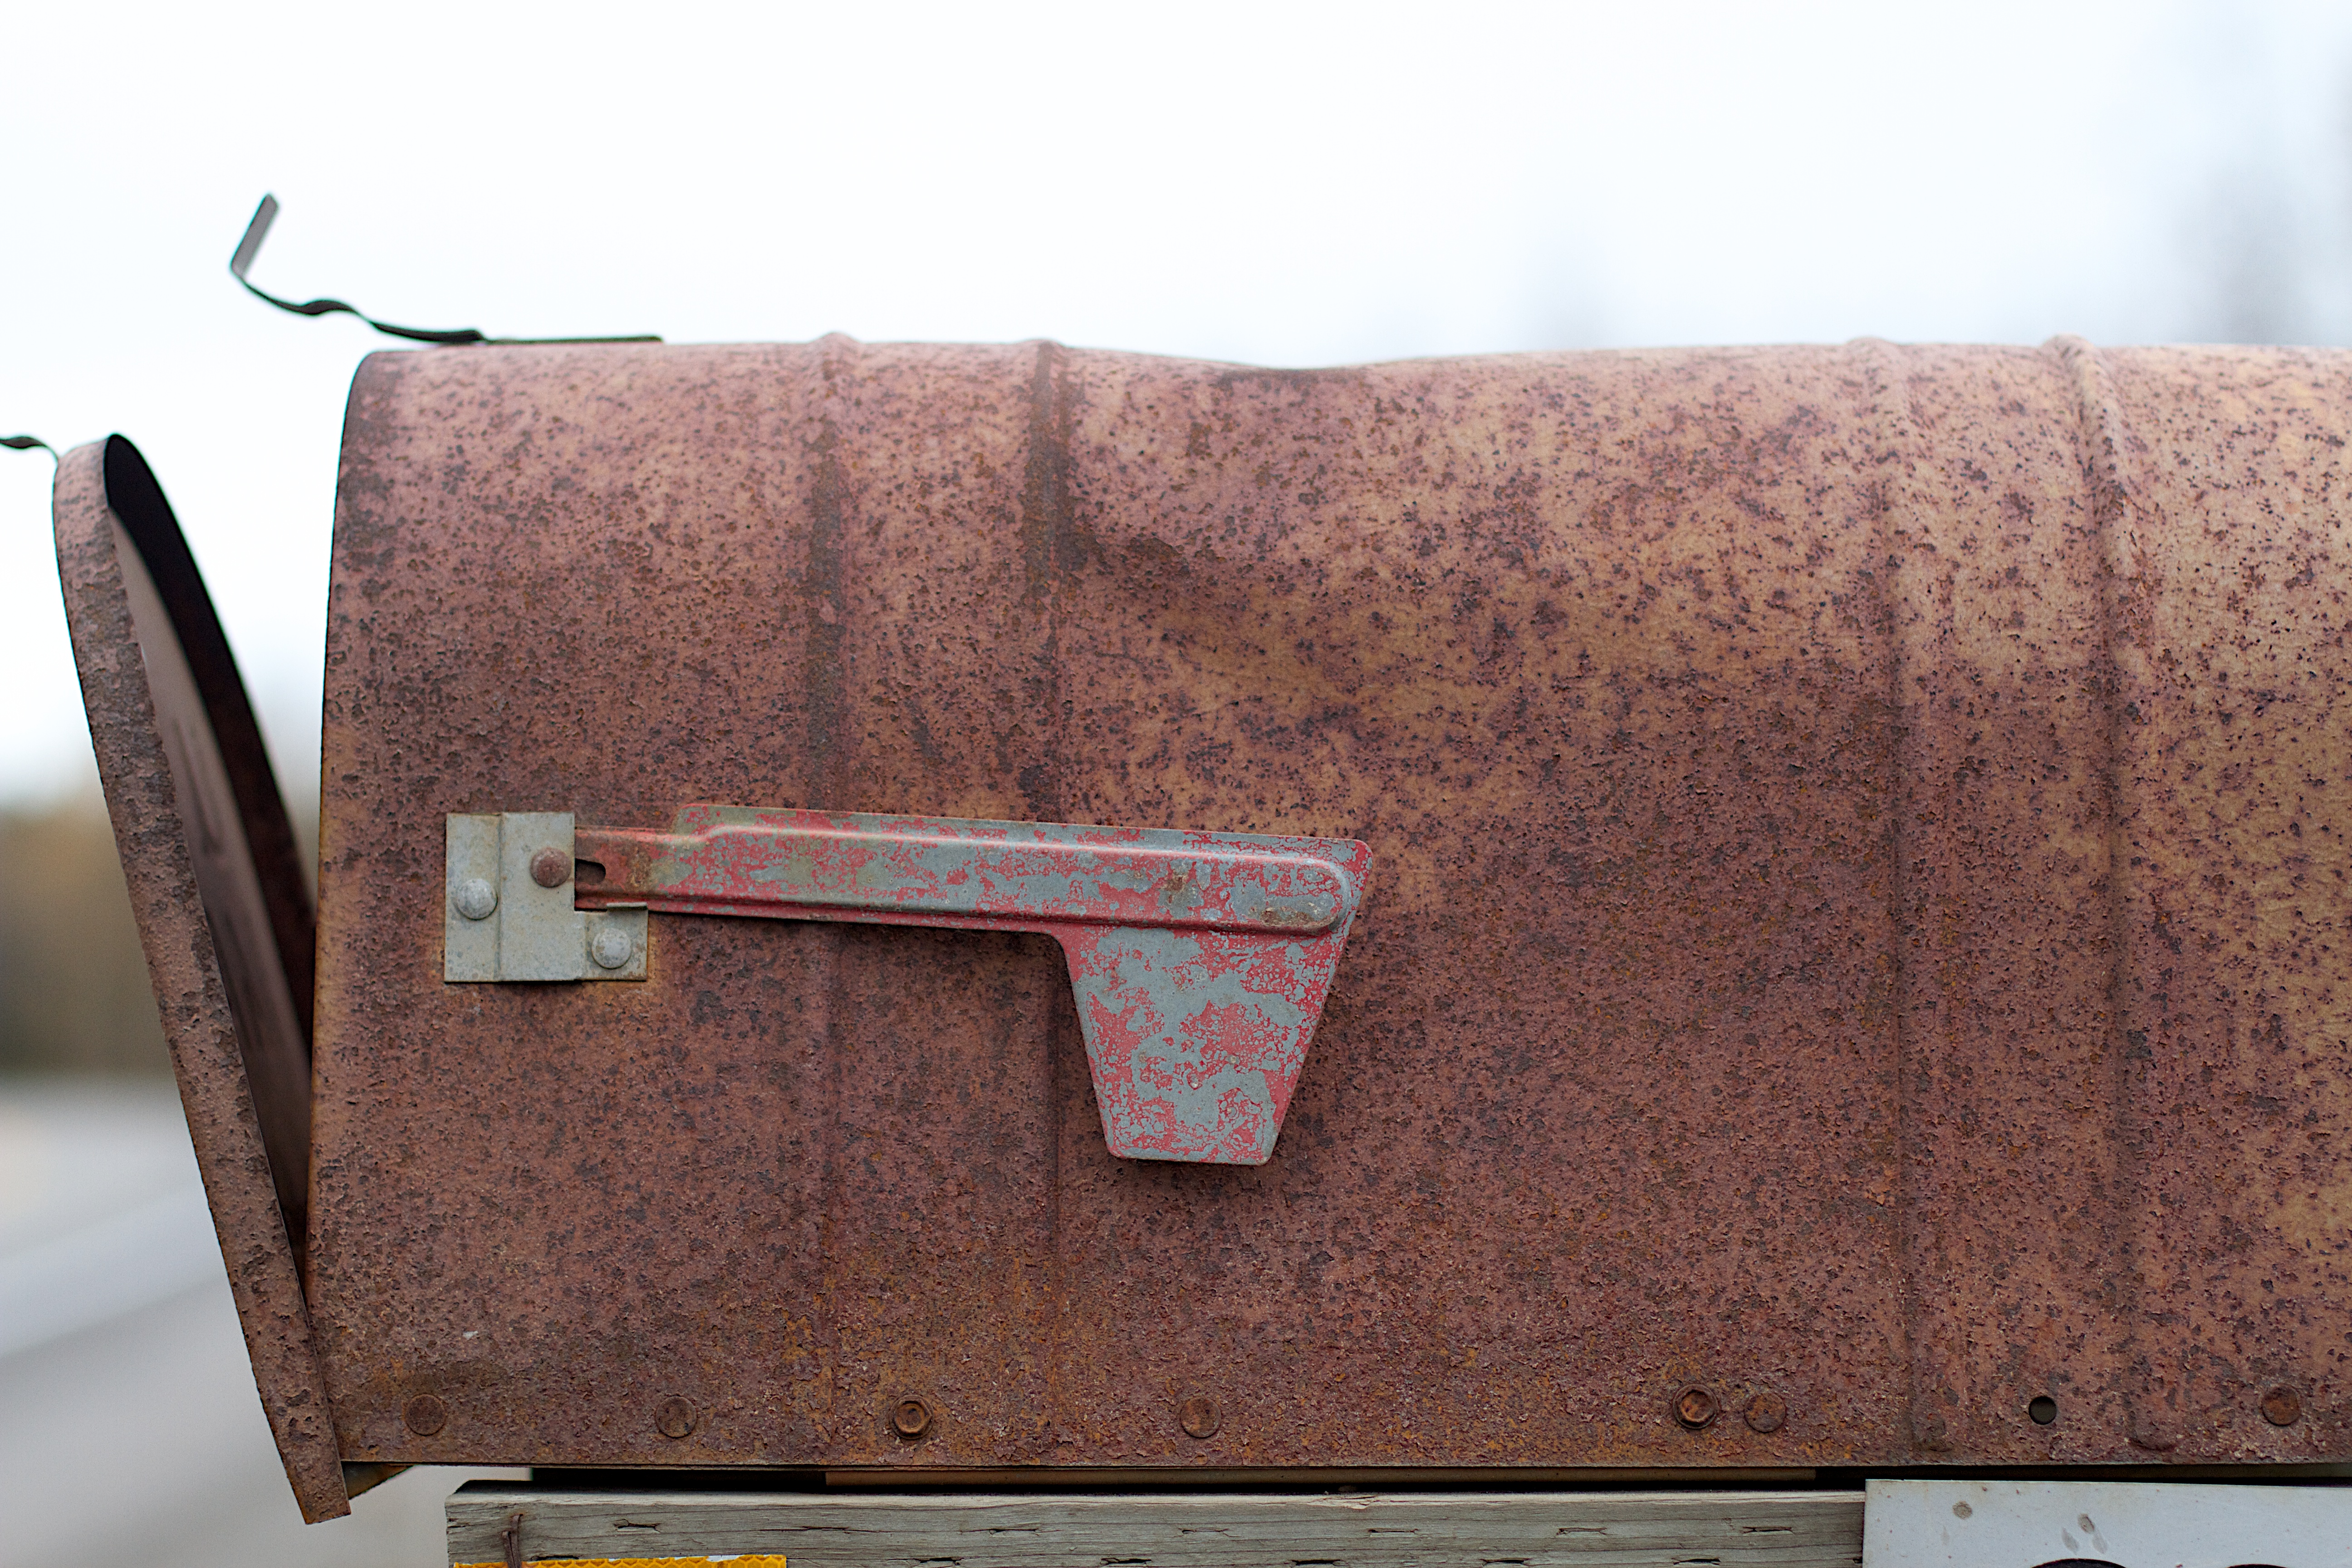
wood, leather, brown, bag, furniture, material, handbag, textile, cool image, man made object